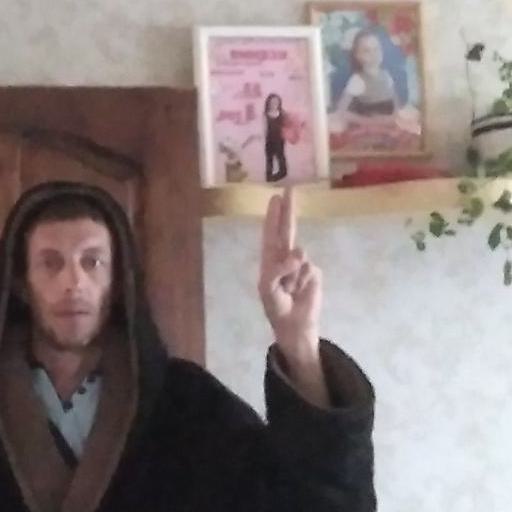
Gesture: two_up